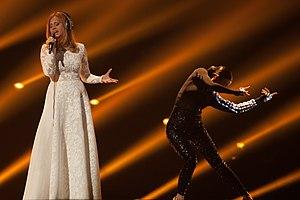
"Maraaya, acronyme de MArjetka-RAAY-MarjetkA, est un groupe de musique slovène formé de Marjetka Vovk et d'Aleš Vovk dit ""Raay"".
Here For You est la chanson de Maraaya qui représente la Slovénie au Concours Eurovision de la chanson 2015 à Vienne, en Autriche.
La Slovénie a annoncé en 2014 sa participation au Concours Eurovision de la chanson 2015 à Vienne, en Autriche. Le pays est représenté par le groupe Maraaya, et sa chanson Here for you, sélectionnés lors de la finale nationale EMA 2015.